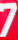
Number: 7